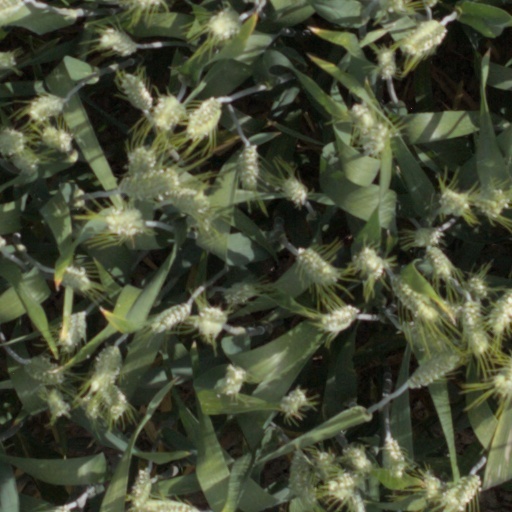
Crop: wheat